Michael Faraday Memorial

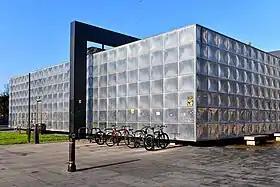
Michael Faraday Memorial

The Michael Faraday Memorial is a monument to the Victorian scientist Michael Faraday. It is located at Elephant Square in Elephant and Castle, London, England.